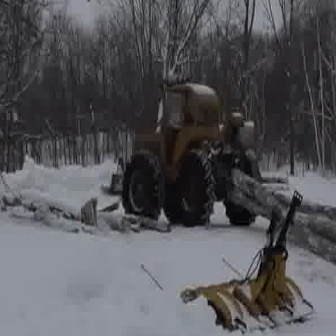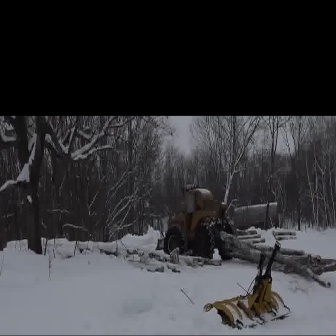
  Please identify the target specified by the bounding box [106,70,261,225] in the first image and locate it in the second image. Return the coordinates in [x_min,y_min,x_max,y_max] format.
Answer: [154,182,233,261]